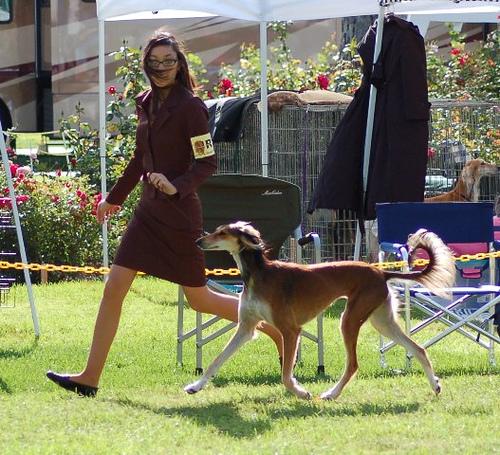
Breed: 206-n000051-Saluki